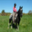
Label: horse